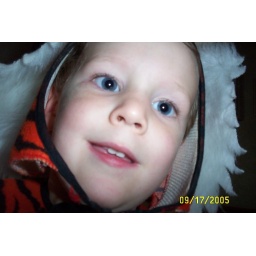
He's just as cute in boy form, too.